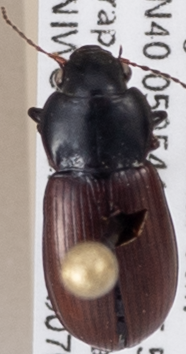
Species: Amara alpina
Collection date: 2018-07-03
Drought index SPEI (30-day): -0.82
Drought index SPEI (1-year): -0.692
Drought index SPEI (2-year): -0.1